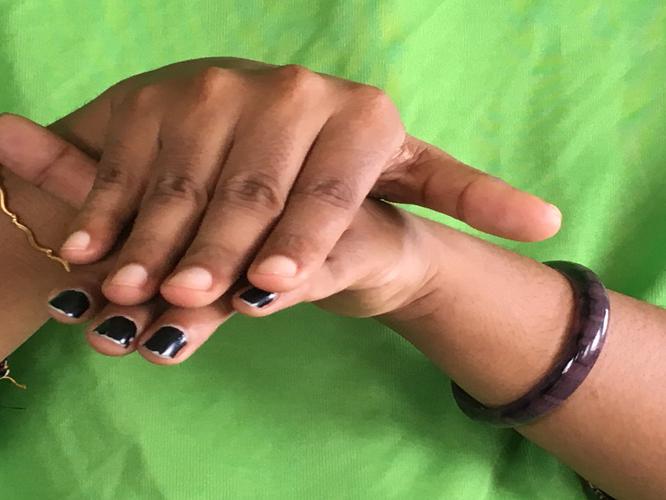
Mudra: Matsya
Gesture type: double_hand